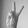
ASL letter: V